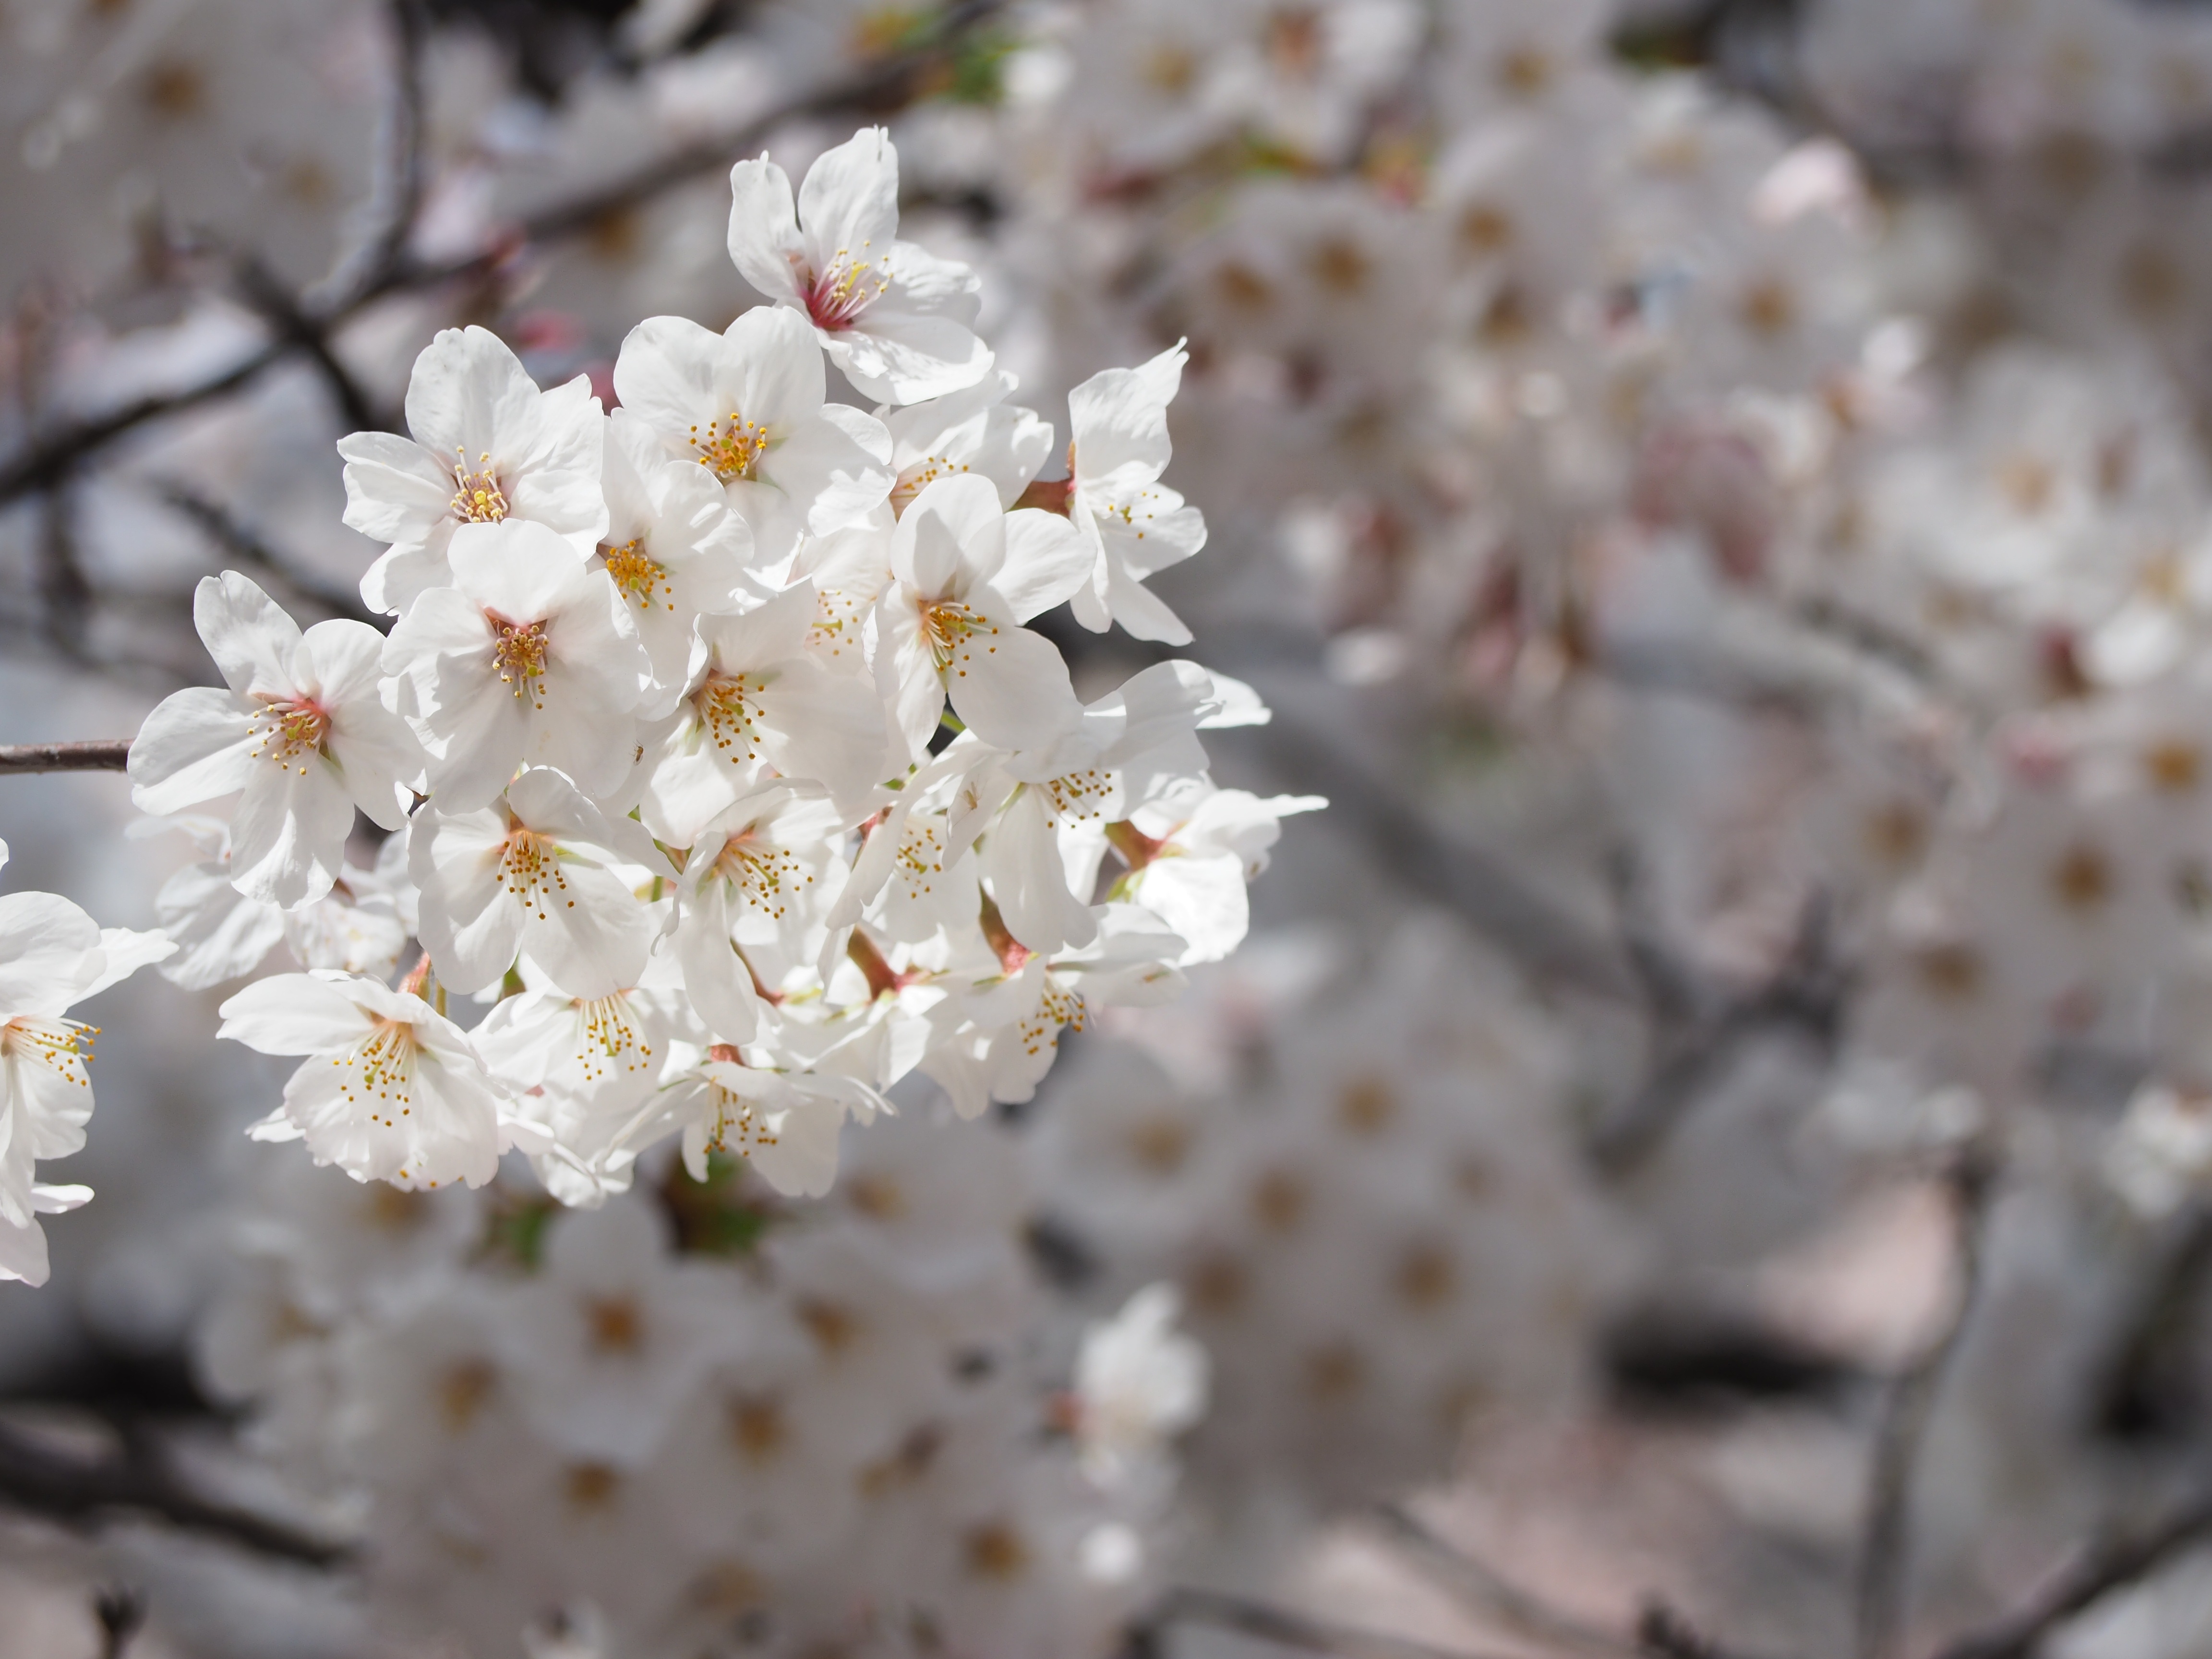
branch, blossom, plant, fruit, flower, food, spring, produce, botany, japan, flora, cherry blossom, flowers, close up, shrub, spring flowers, cherry, macro photography, flowering plant